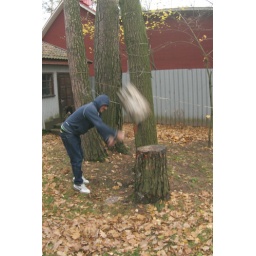
mitya's moscow photos taken while I was in Berlin@ Molodoy's lake house near moscow